Spezia Calcio

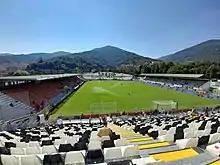
Alberto Picco Stadium La Spezia

Spezia's official club colours are white and black. The home kit traditionally consists of a plain white shirt with black trim, black shorts and black socks. White shorts and socks are also commonly used in the event of kit clashes with opponents. Away kits typically feature either an all-black design for shirts, shorts and socks, or the reverse of the home kit, but may also feature a variety of different colours, often changing each season. The club's nickname is "Gli Aquilotti" ("The Eagles").